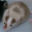
Label: mouse